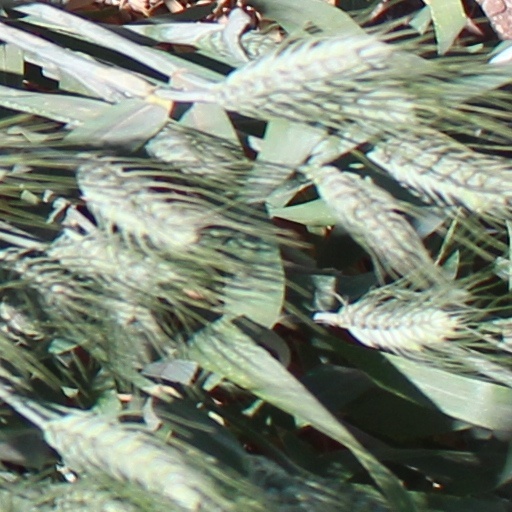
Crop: wheat